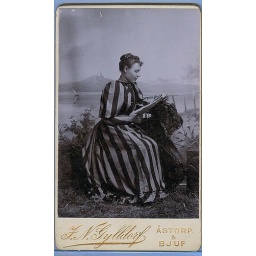
Cdv of woman in striped dress